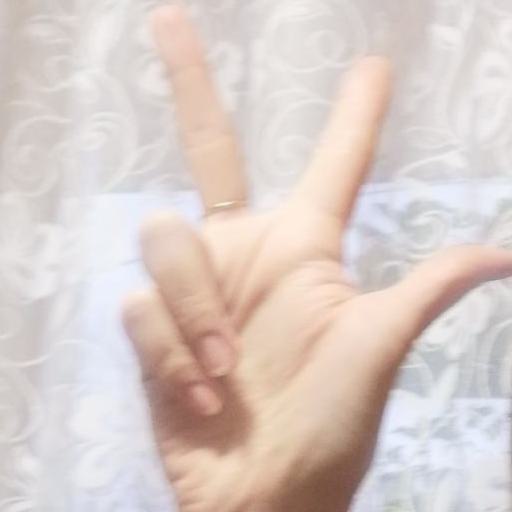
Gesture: three2